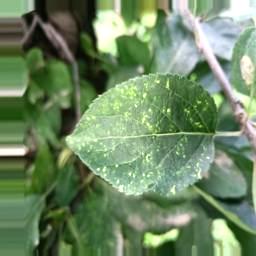
Label: Apple_Mosaic